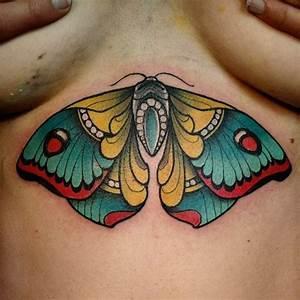
butterfly